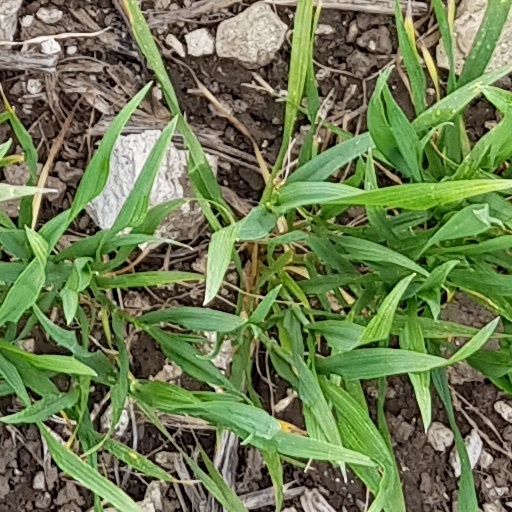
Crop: wheat